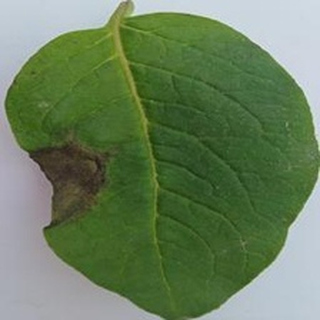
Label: potato_late_blight